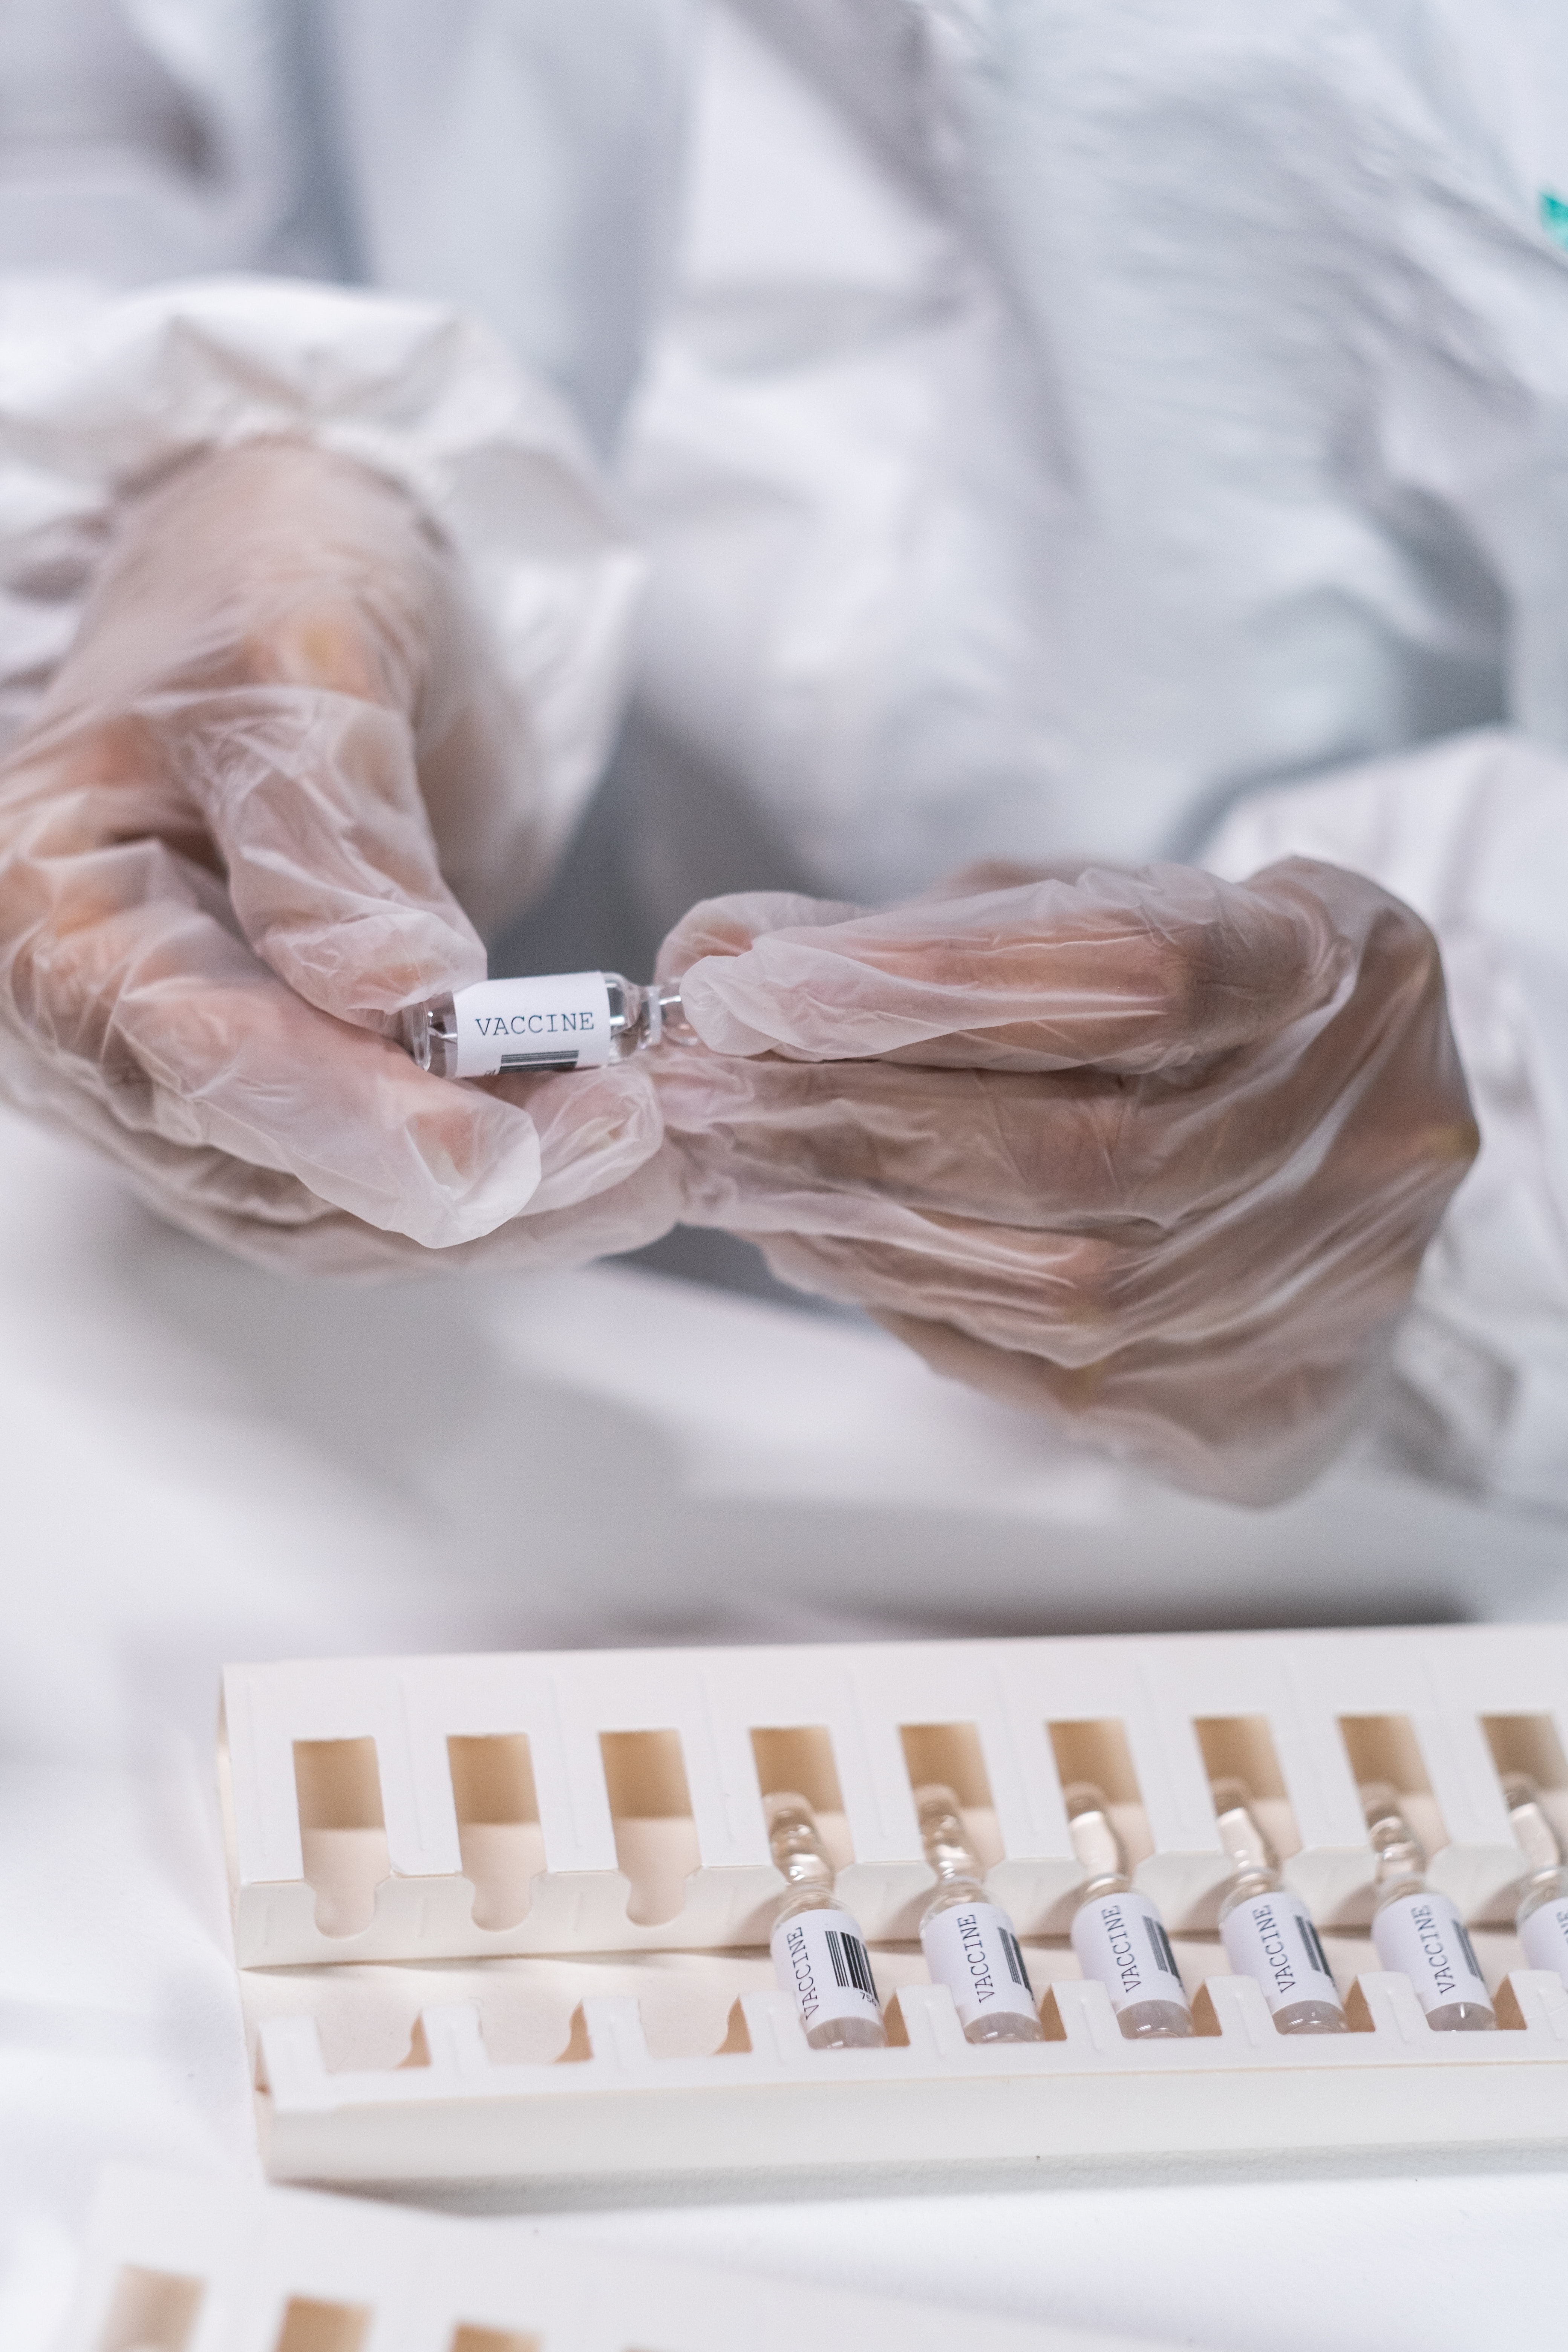
vaccine, hand, product, sleeve, wood, gesture, finger, glove, font, nail, wrist, thumb, jewellery, fashion accessory, peach, rectangle, metal, bracelet, street fashion, brand